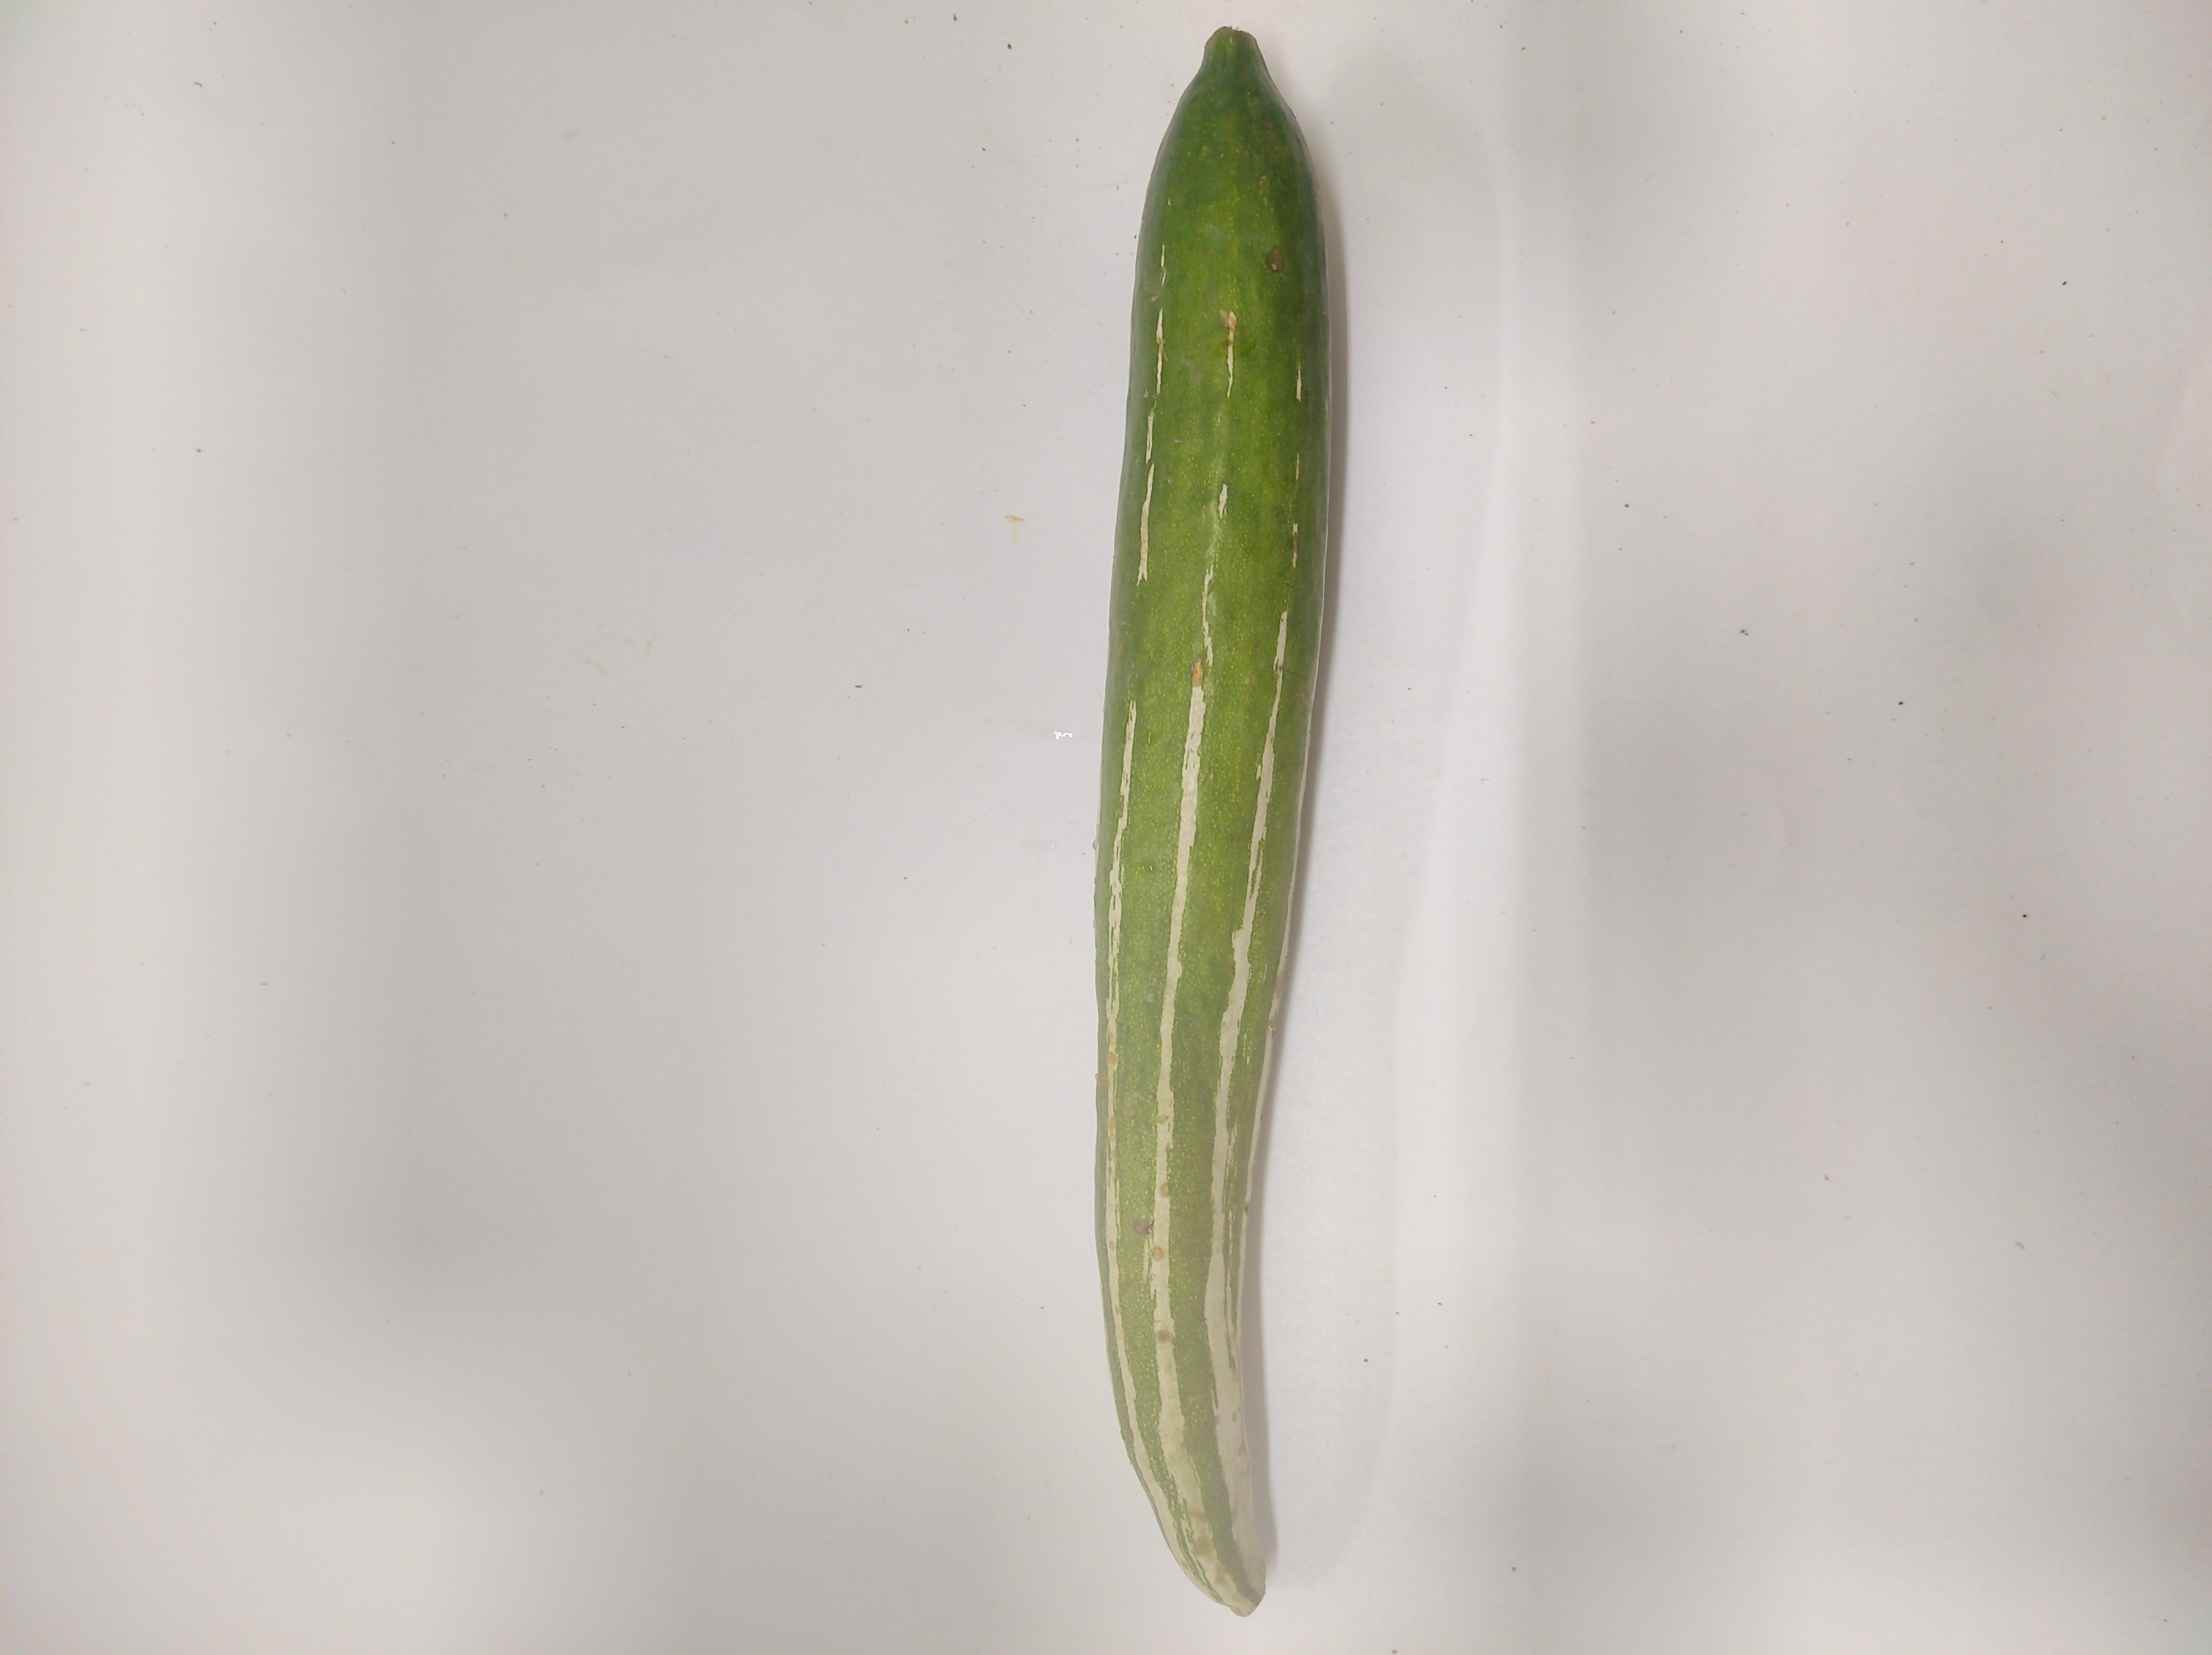
Crop: Snake Gourd
Condition: Severely Damaged